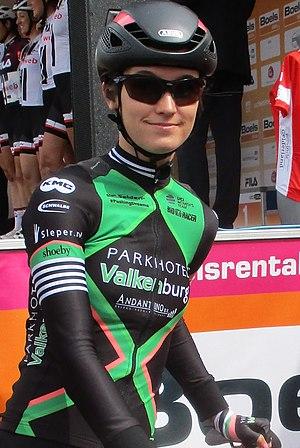
Nina Buysman est une coureuse cycliste néerlandaise, membre de l'équipe Parkhotel Valkenburg.